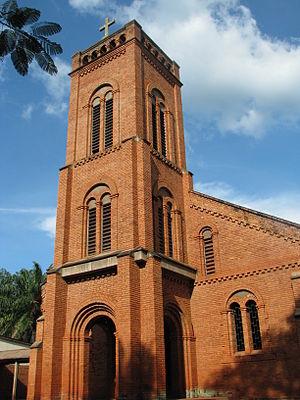
On pratique plusieurs religions au République centrafricaine. D'après le recensement de 2003, 80 % de la population est chrétienne, 10 % musulmane et 10 % animiste. La République centrafricaine est un pays membre de l'Organisation de la coopération islamique.
La République centrafricaine, couramment appelée le ou la Centrafrique, en sango : Ködörösêse tî Bêafrîka, est un État d'Afrique centrale en voie de développement, dont la population est estimée à 4 500 000 habitants en 2020, pour une superficie d'environ 623 000 km². Il est entouré par le Cameroun à l'ouest, le Tchad au nord-ouest, le Soudan au nord-est, le Soudan du Sud à l'est, la république démocratique du Congo au sud-est et la république du Congo au sud-ouest. Le pays est membre de l'Union africaine, de la Communauté économique et monétaire de l'Afrique centrale, de la Communauté des États sahélo-sahariens et de l'Organisation de la coopération islamique.
Bangassou est une ville du sud-est de la République centrafricaine, chef-lieu de la préfecture du Mbomou, elle est située sur la rive droite de la rivière Mbomou.